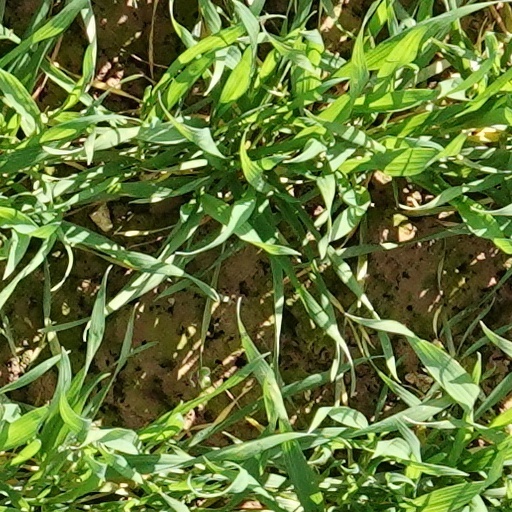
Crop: wheat